Assault Suit Leynos

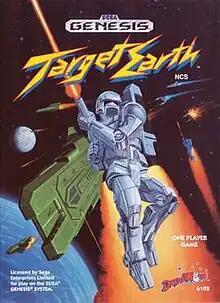
North American box art

is a run and gun video game developed and published in 1990 by Masaya for Sega Genesis. It was released in America as Target Earth. It was re-released on the Wii’s Virtual Console, and on the Nintendo Switch's Nintendo Classics. It is the first game in the "Assault Suits" series.